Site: brandenburg
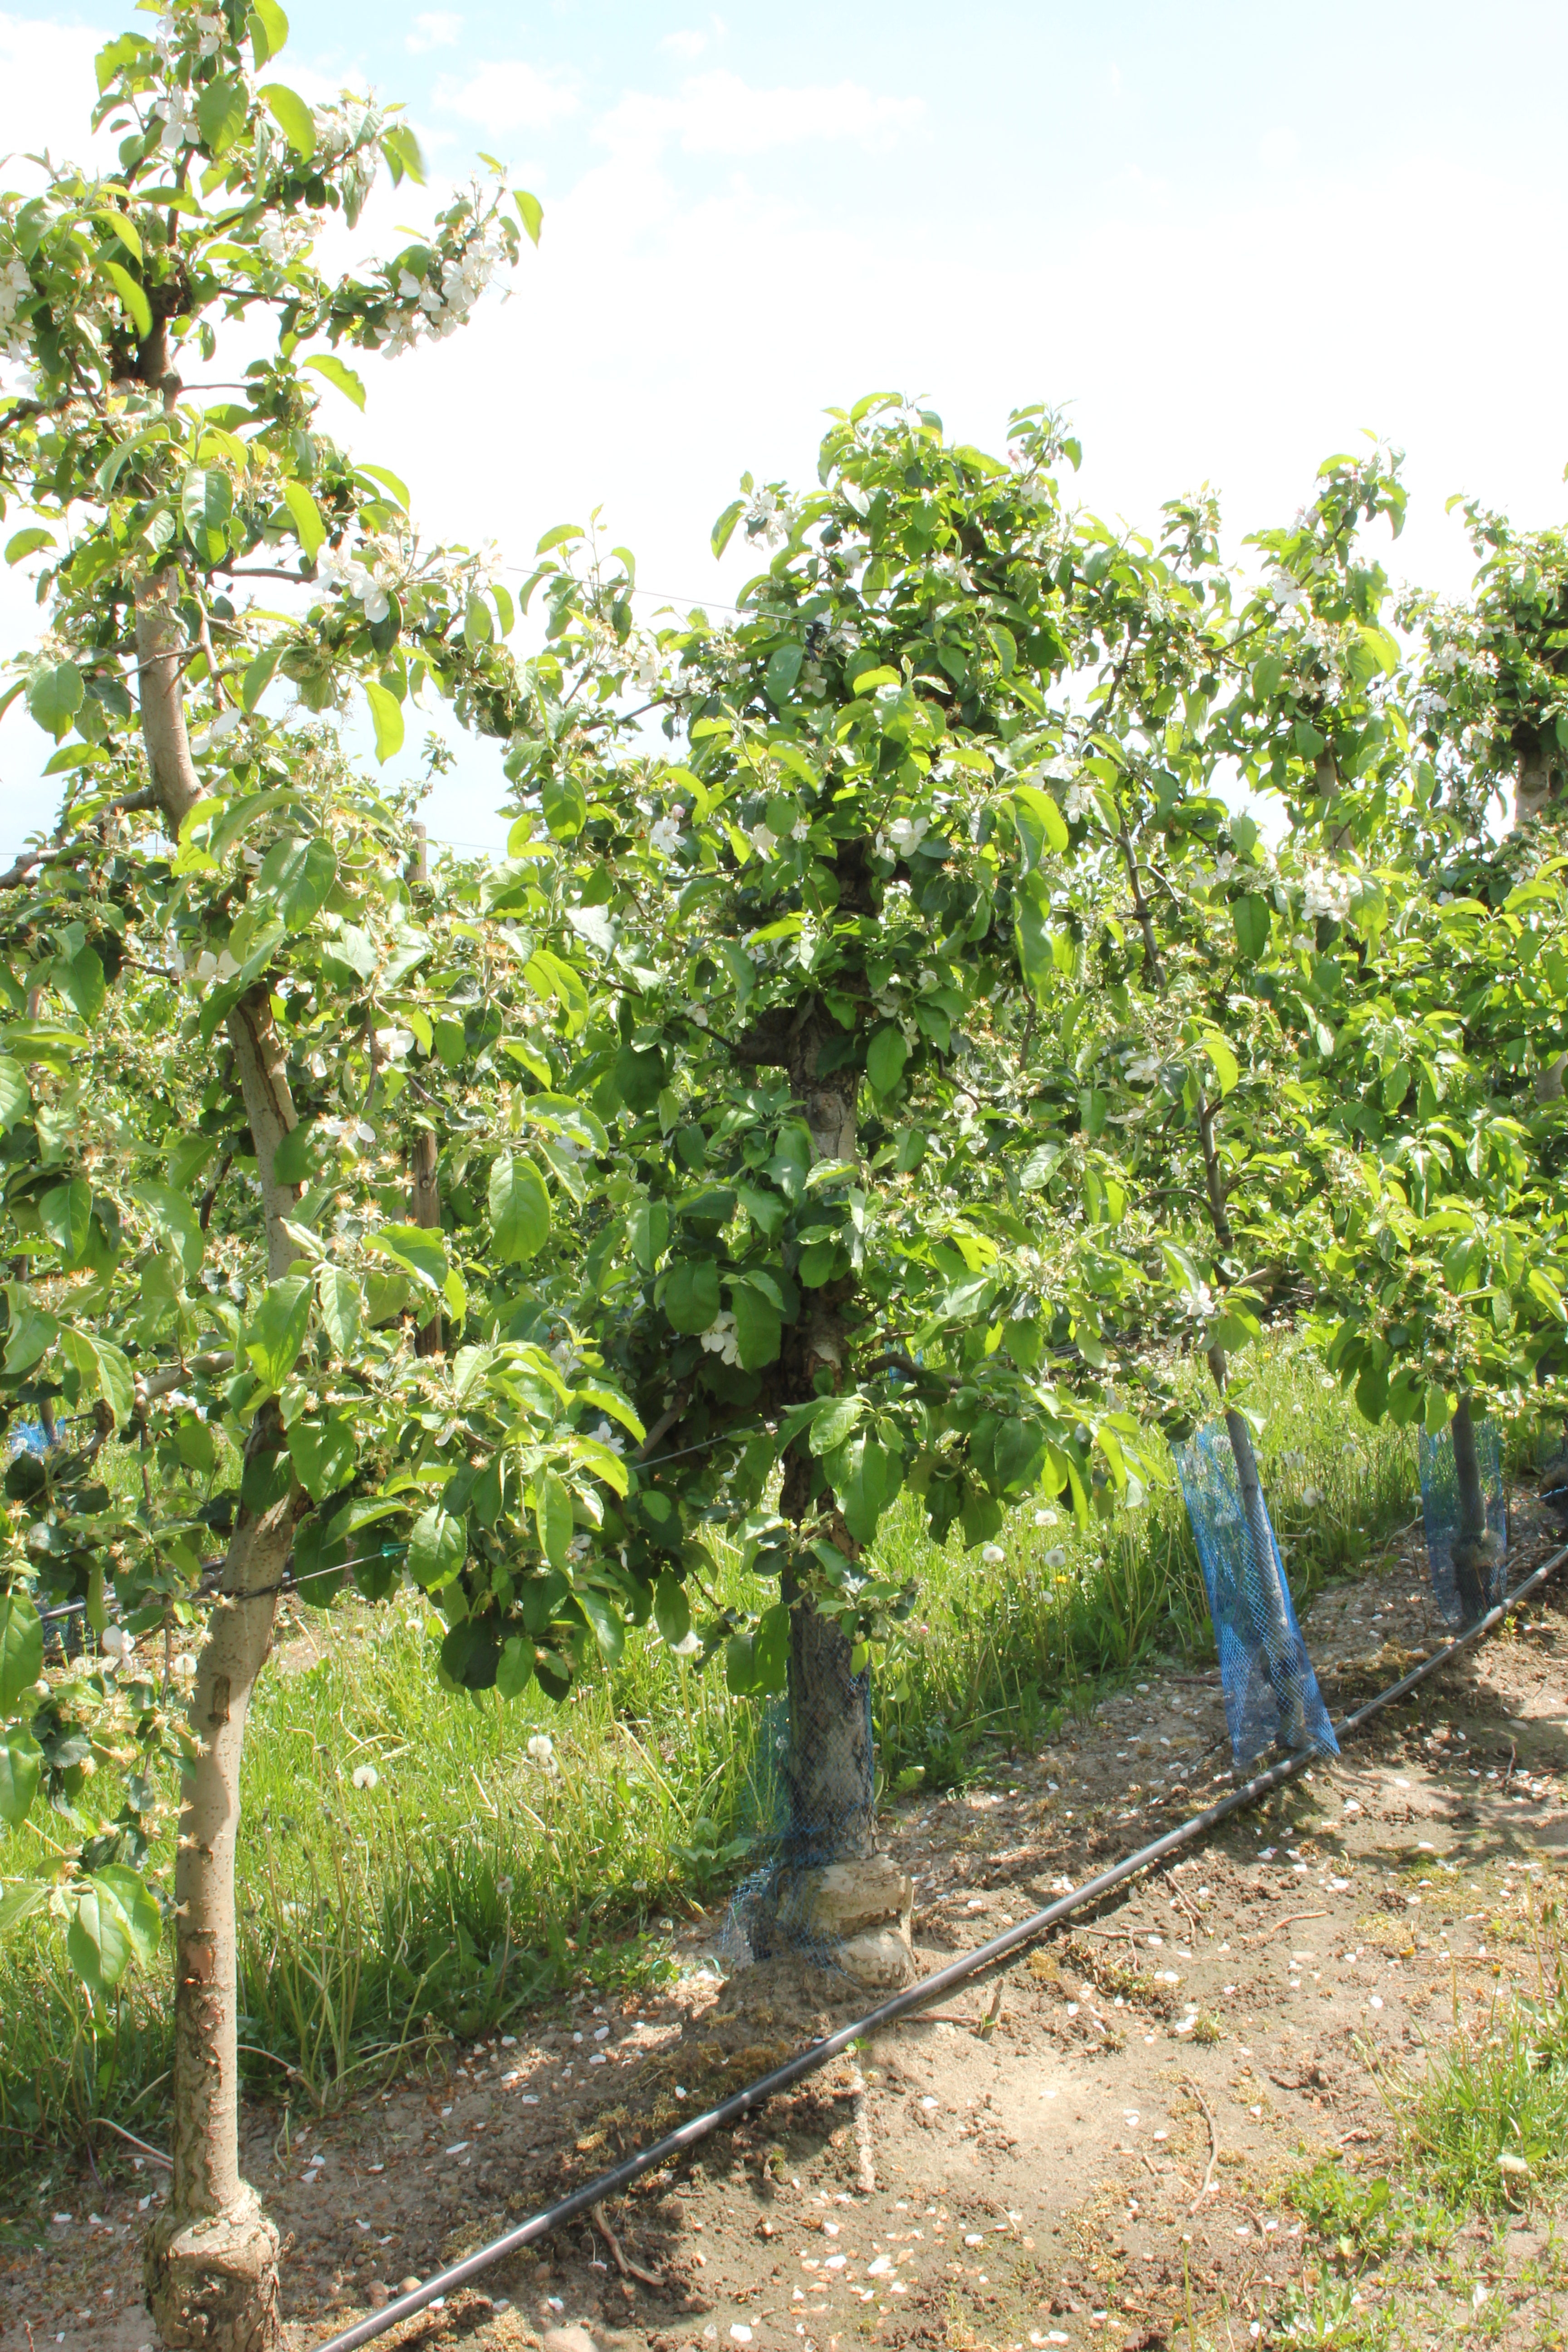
Growth stage (BBCH 67): Flowering